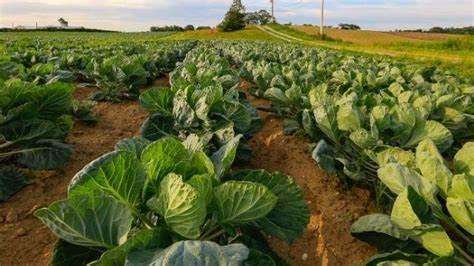
Shamba kubwa lenye kabeji zilizopandwa kwa kufuata vipimo kati ya mstari mmoja wa kabeji na mwingine, pia kati ya kabeji moja na nyingine. Ulimaji huu ni wa kisasa na hutoa mazao bora.